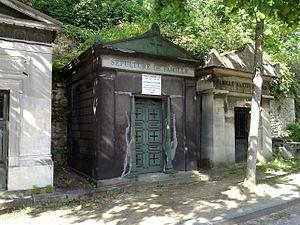
Tombe de Joseph Vallot, Père-Lachaise, Paris